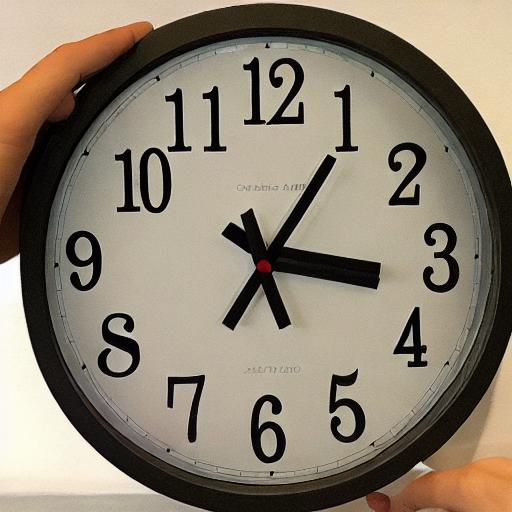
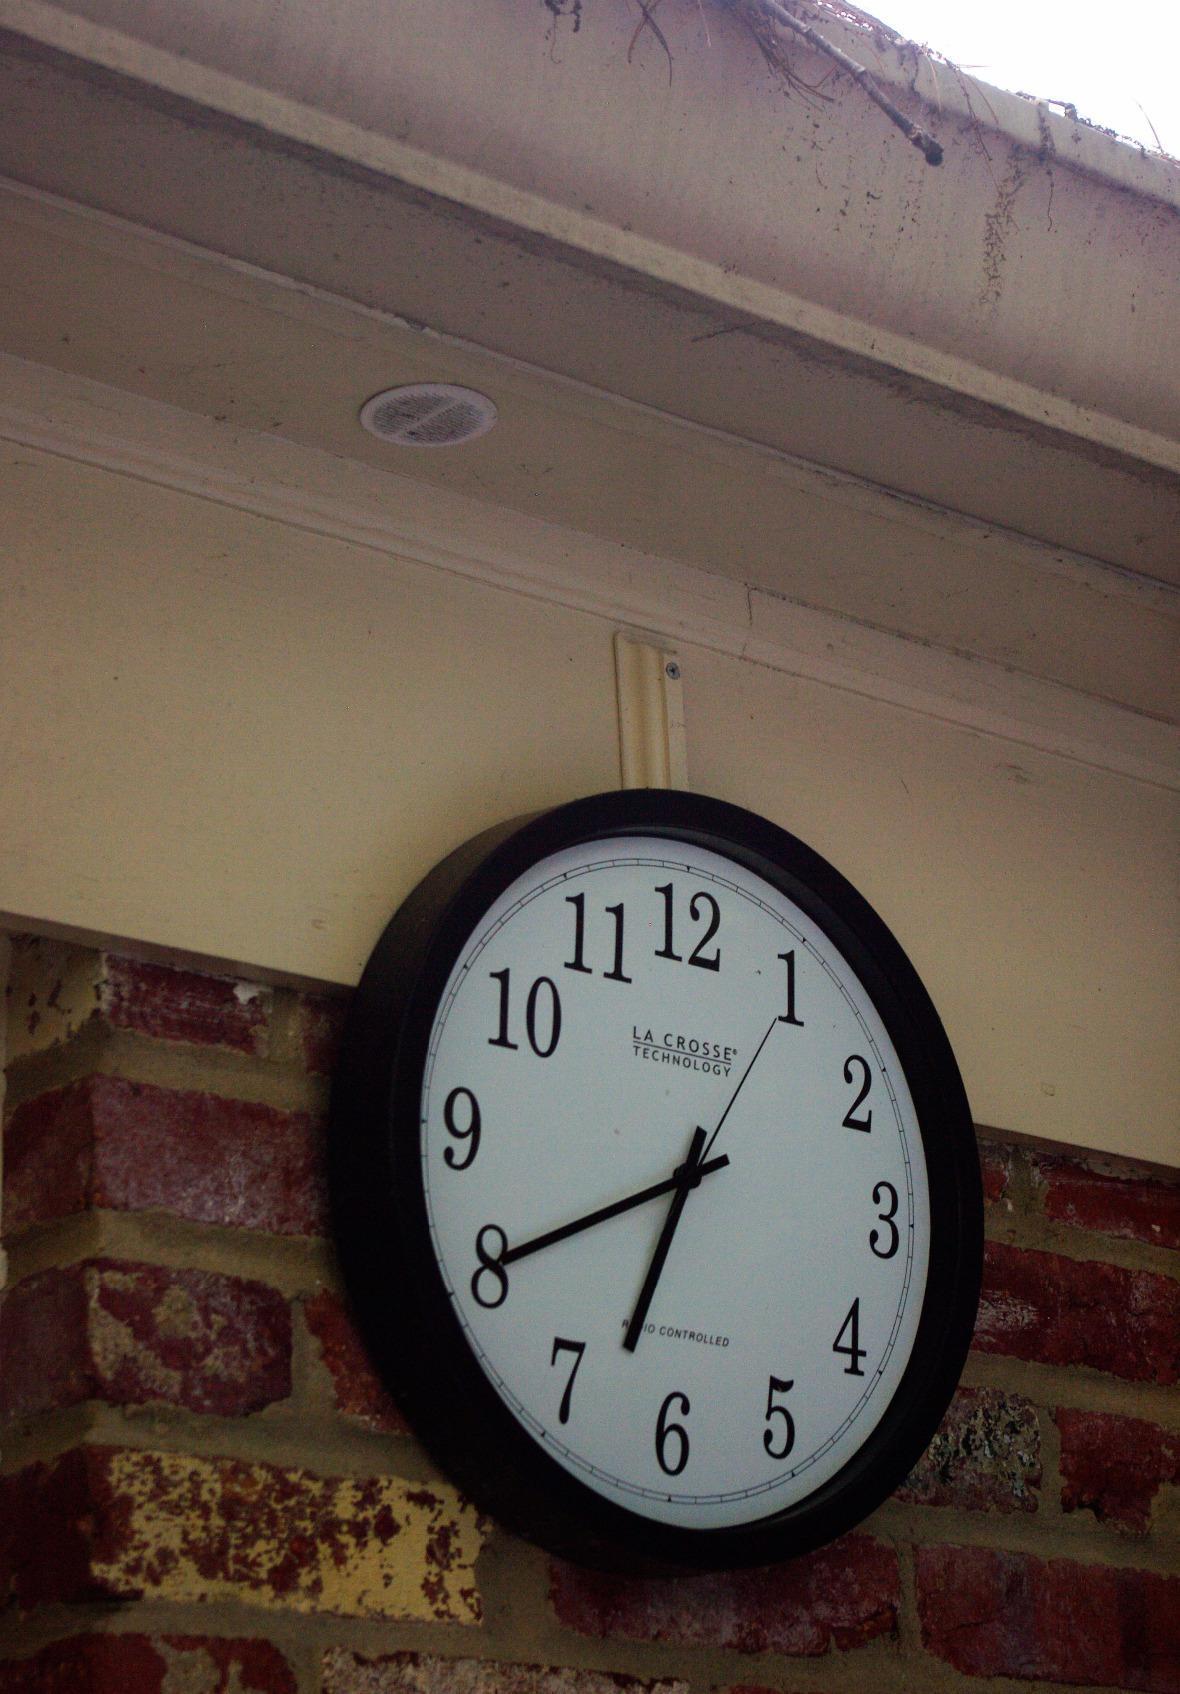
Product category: clock
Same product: no